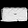
Label: Bag